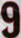
Number: 9